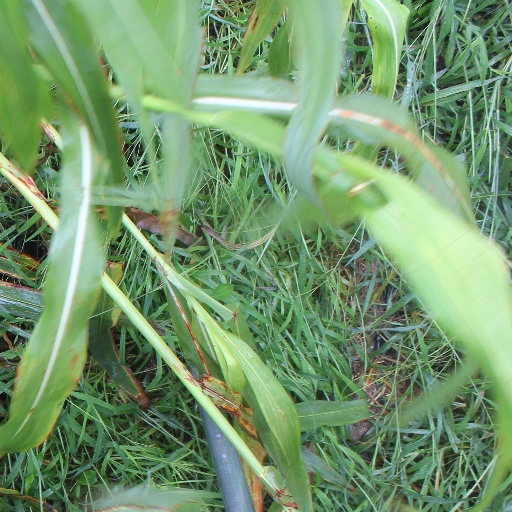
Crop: sorghum